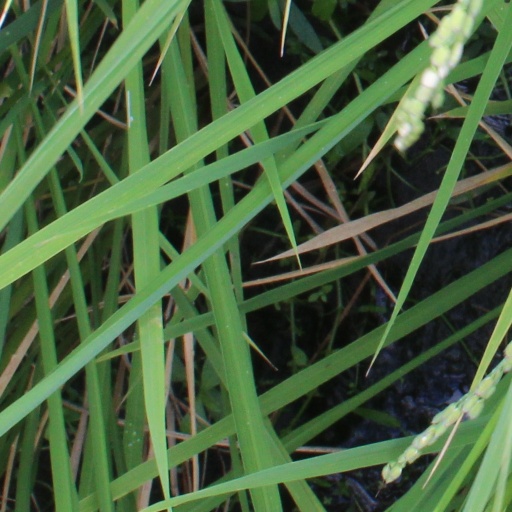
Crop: rice